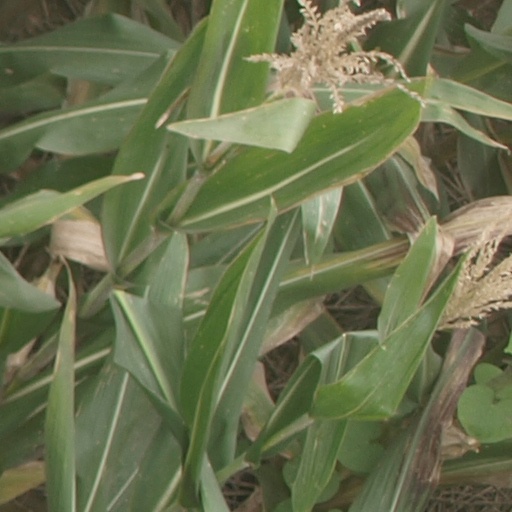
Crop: maize; corn